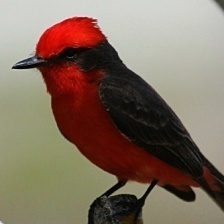
Species: VERMILION FLYCATHER
Scientific name: PYROCEPHALUS OBSCURUS